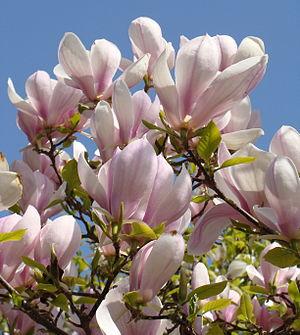
Magnolia × soulangeana